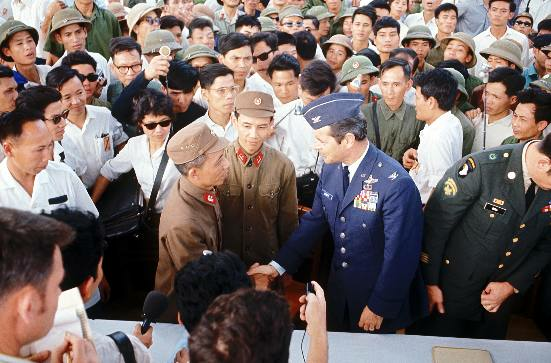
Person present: Yes